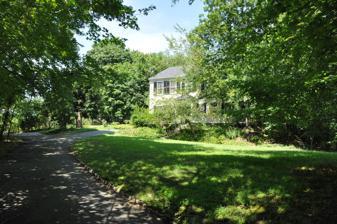
Building: Timothy Corey House No. 1
Country: United States of America
Year built: 1806
Historic house in Massachusetts, United States United States historic place Timothy Corey House No. 1 U.S. National Register of Historic Places Show map of Massachusetts Show map of the United States Location 808 Washington St., Brookline, Massachusetts Coordinates 42°20′29″N 71°8′22″W / 42.34139°N 71.13944°W / 42.34139; -71.13944 Built 1806 Architectural style Federal MPS Brookline MRA NRHP reference No. 85003255 Added to NRHP October 17, 1985 The Timothy Corey House No. 1 is a historic house at 808 Washington Street in Brookline, Massachusetts .  Built in 1806, it is a good example of vernacular Federal architecture, and was home for over a century to members of one of the town's most prominent early families.  The house was listed on the National Register of Historic Places in 1985. Description and history The Timothy Corey House No. 1 is located in Brookline's Corey Hill neighborhood, on the south side of Washington Street just west of its junction with Downing Street.  It is a 2 + 1 ⁄ 2 -story wood-frame structure with a side-gable roof and clapboarded exterior, set back from the road on a rise with a low stone retaining wall at the sidewalk.  It is five bays wide and two deep.  A single-story open porch extends across the front, which was probably added c. 1920, with a covered portico above the center entrance. This house was built c. 1806 for Deacon Timothy Corey, cofounder of the first Baptist Church in Brookline.  The Corey family were prominent landowners in the area, for whom Corey Hill is named.  The family had owned land in this area since the 1760s, and ran a successful farm and orchard.  The house passed out of the family in 1919, when Timothy Corey's spinster daughter Abie willed it to a local church.  It is one of the town's few reminders of a once agrarian past. See also Timothy Corey House No. 2 National Register of Historic Places listings in Brookline, Massachusetts References